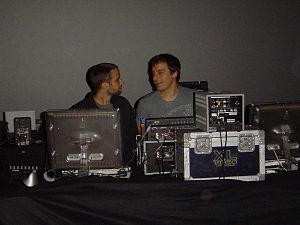
Plaid est un groupe de musique électronique britannique, formé par Andy Turner et Ed Handley. Warp Records est le label de Plaid depuis 1991.